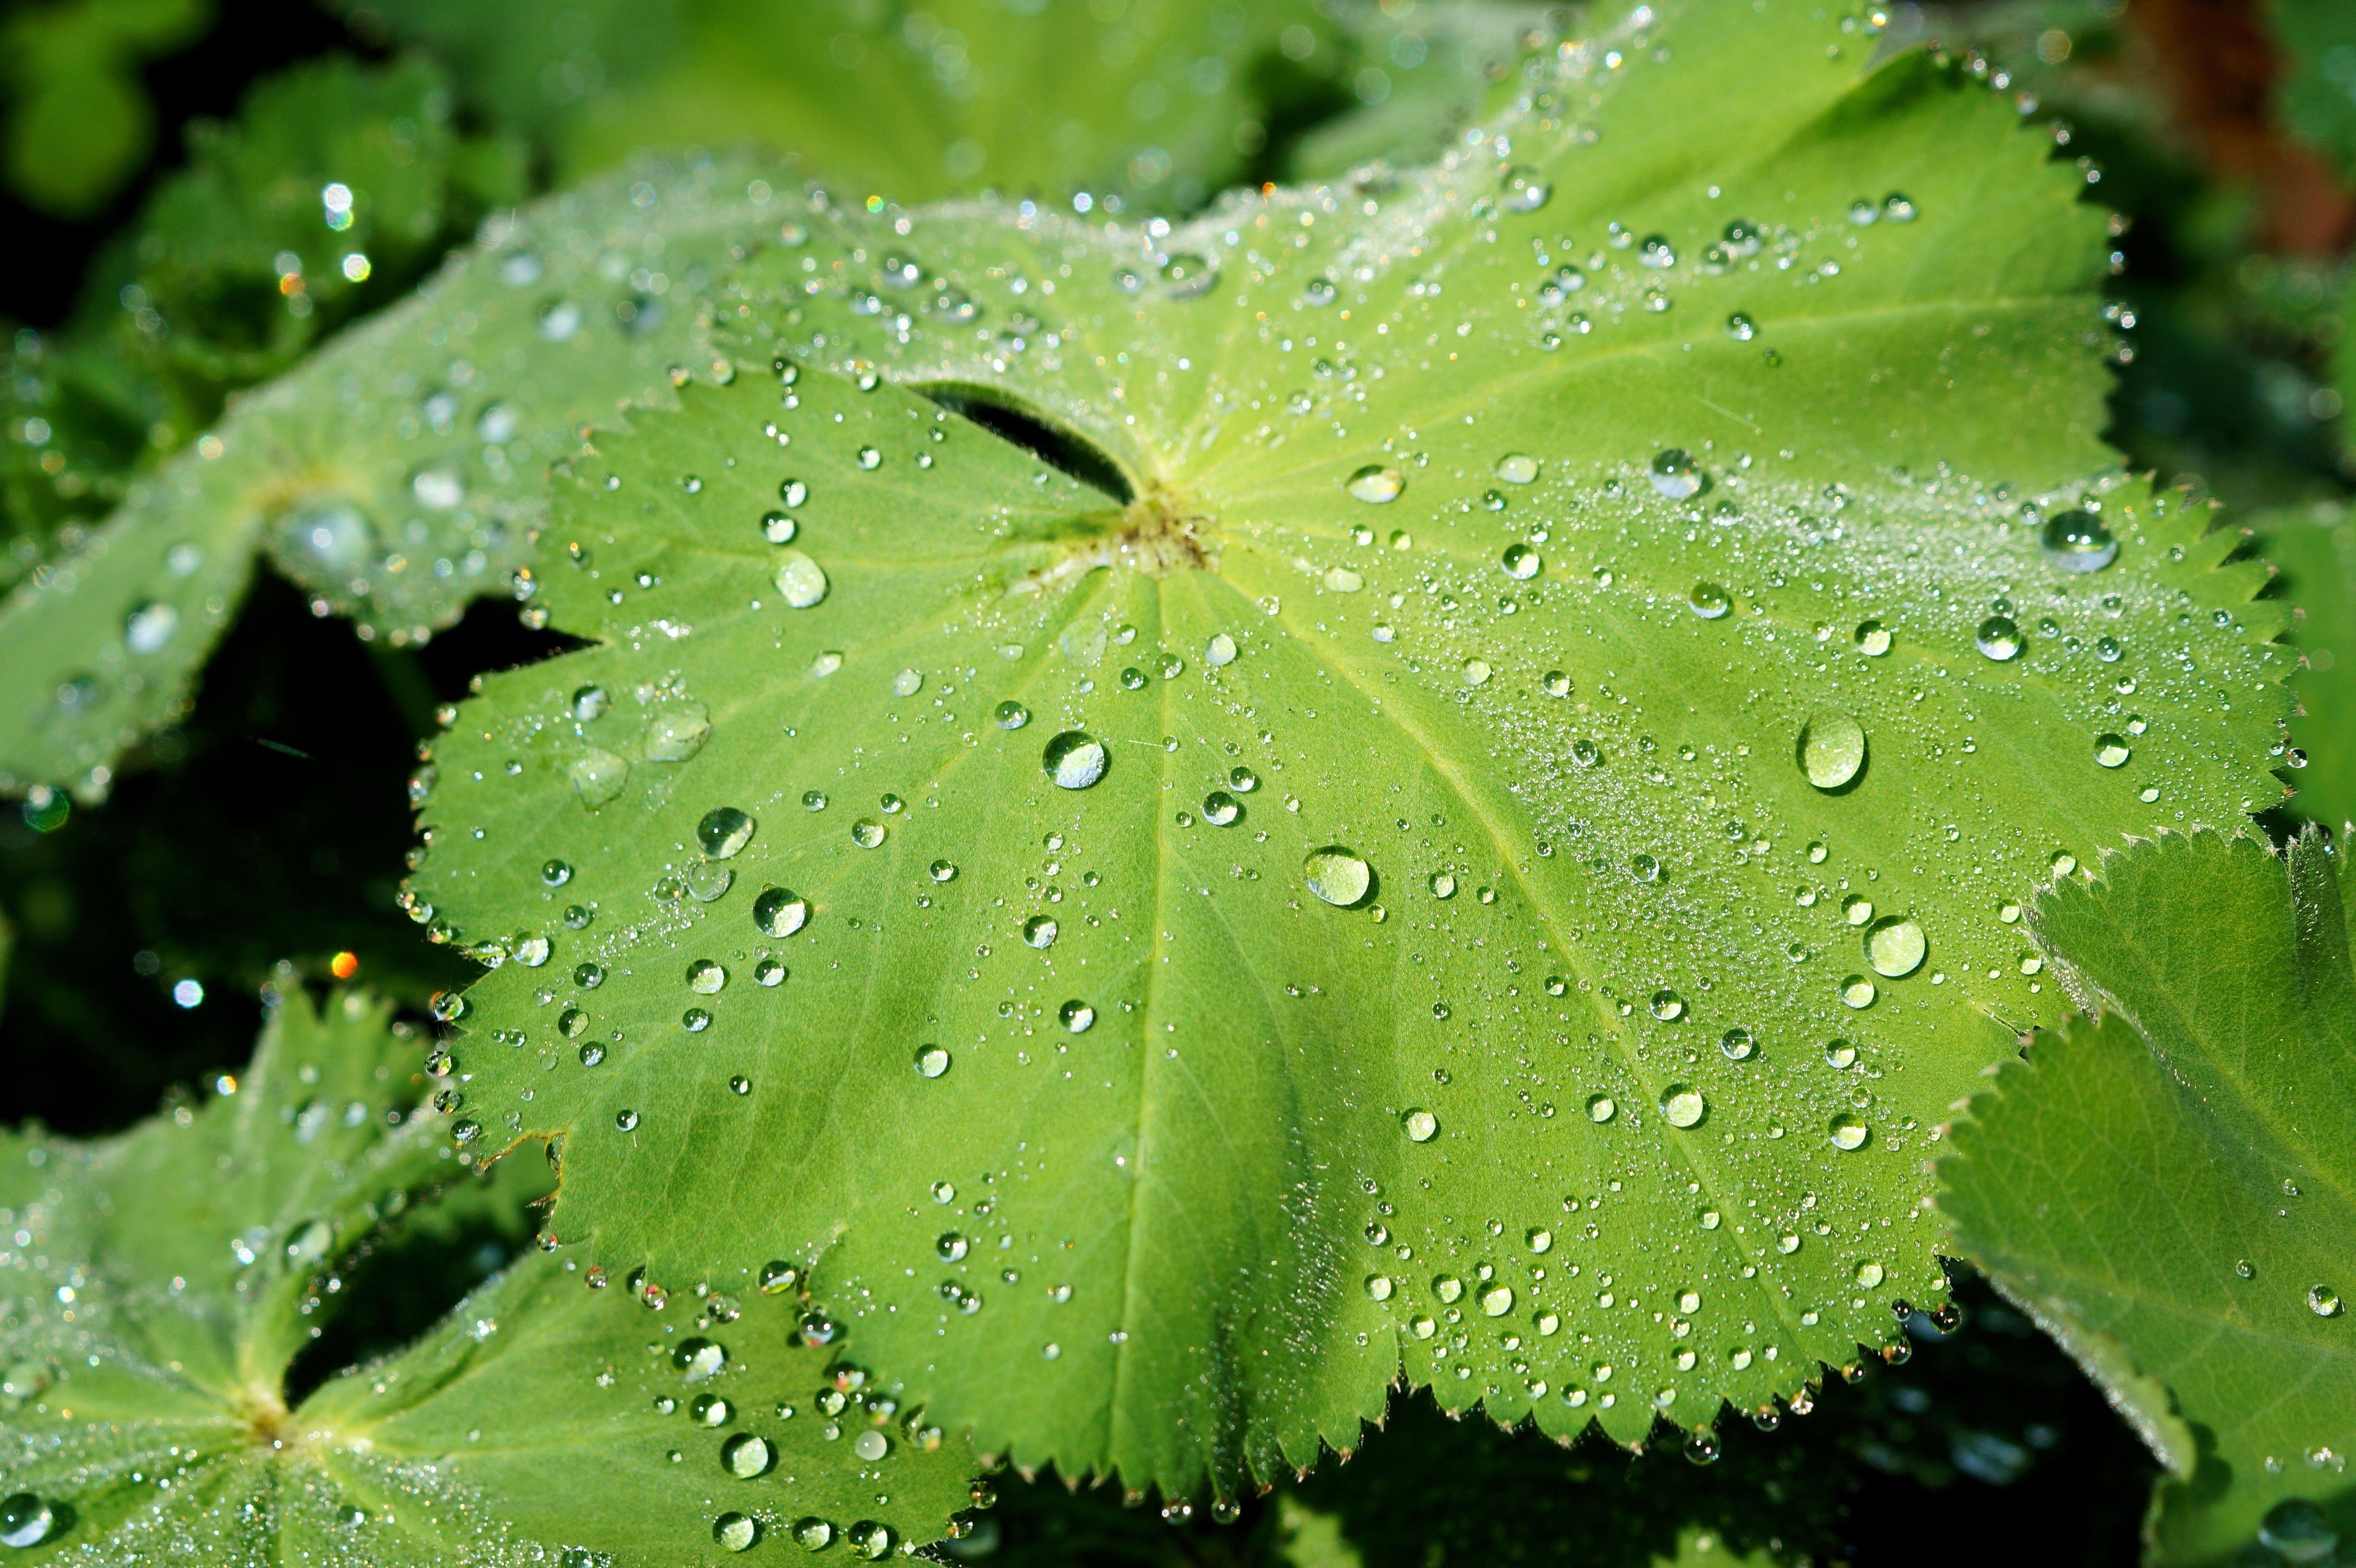
tree, drop, plant, rain, leaf, flower, frost, green, produce, macro, sparkle, shrub, deciduous, drop of water, macro photography, flowering plant, grape leaves, annual plant, woody plant, land plant